Marty Pottenger

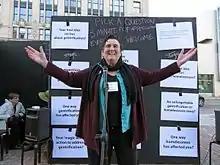

Marty Pottenger (born March 30, 1952, in Chicago, Illinois) is an American playwright, performer, activist, and community organizer known for her interdisciplinary work that blends art, social justice, and civic engagement.